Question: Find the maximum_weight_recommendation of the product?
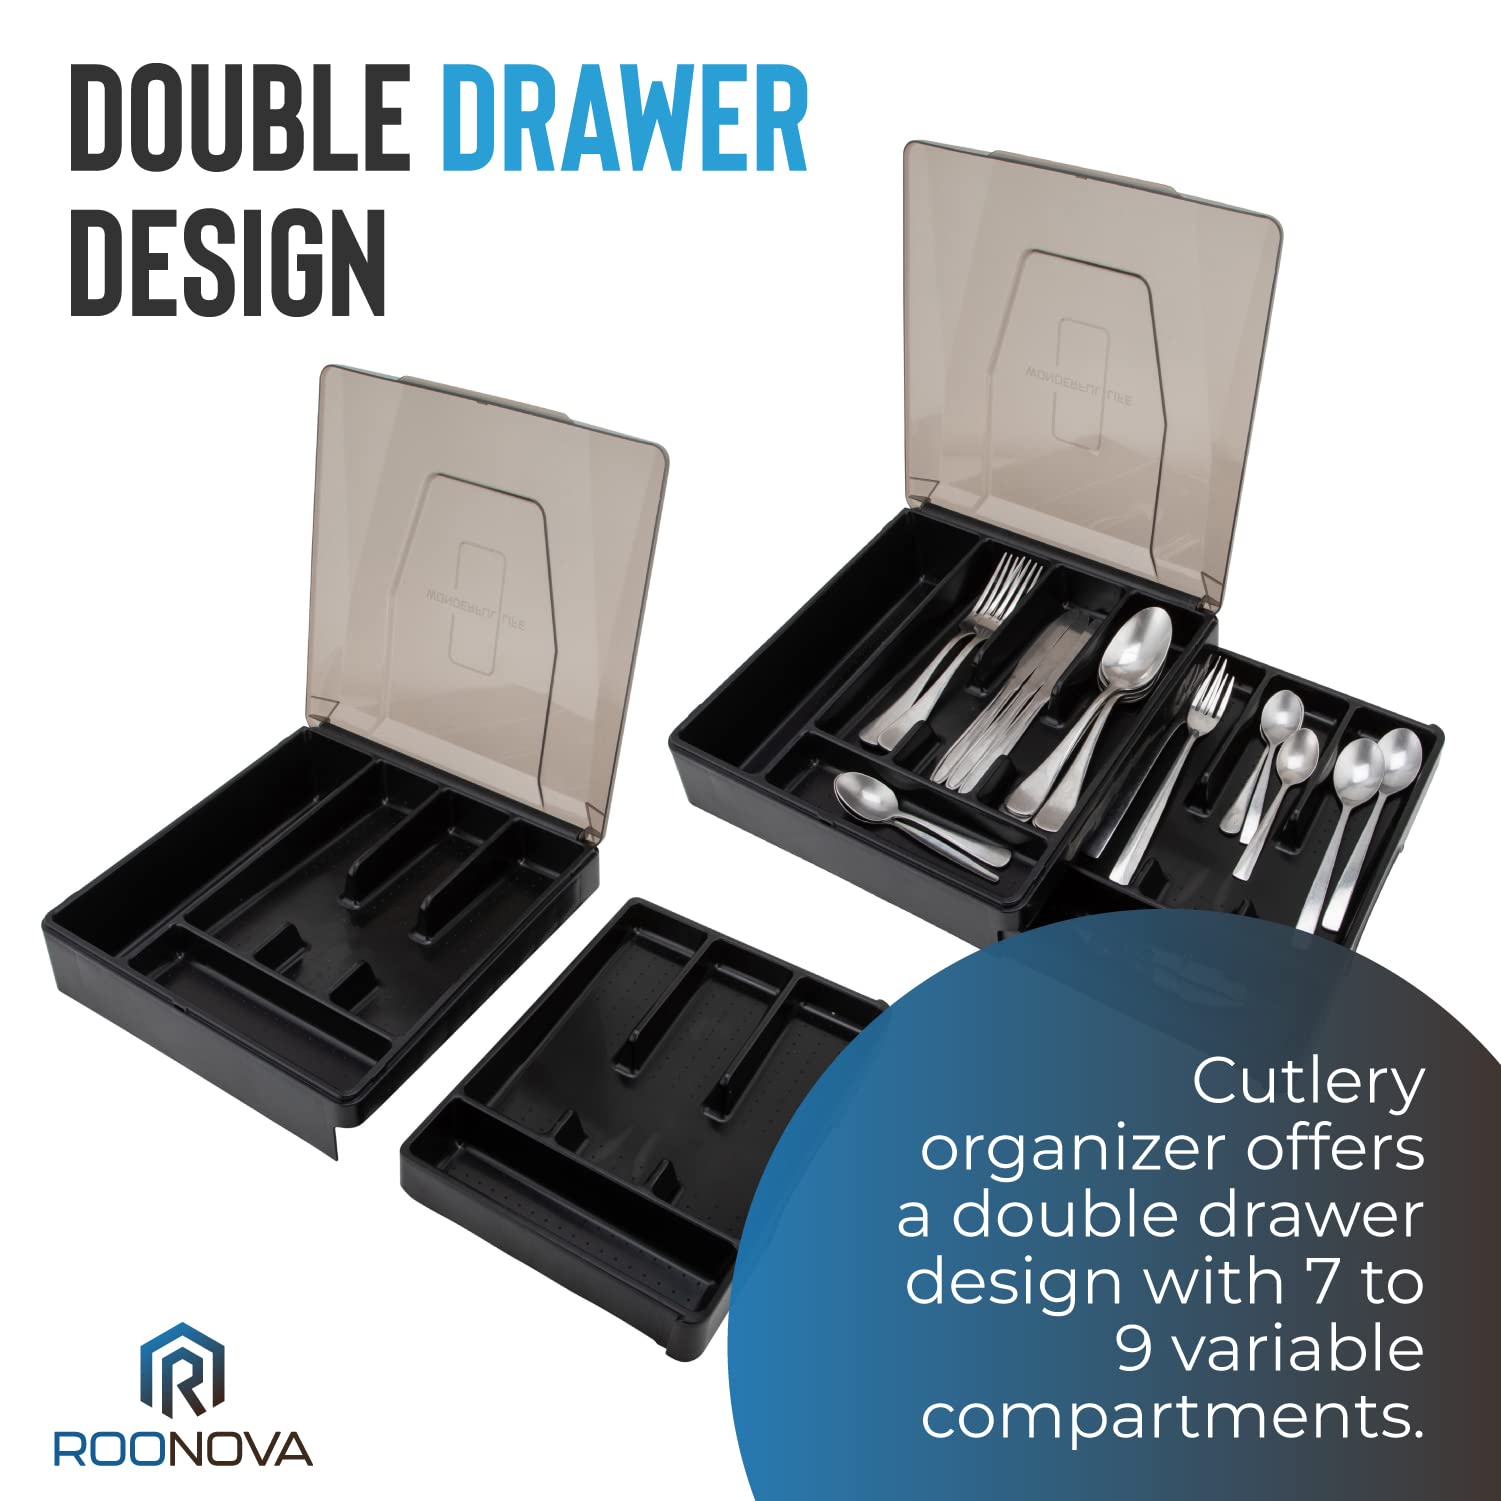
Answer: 7.0 ton